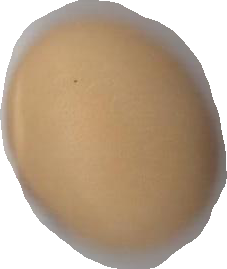
Variety: Anjasmoro